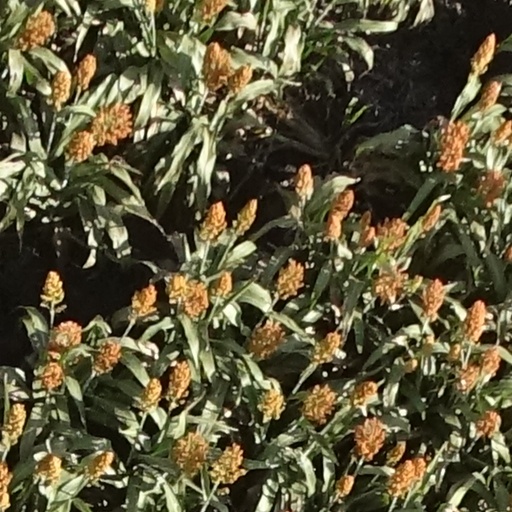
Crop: sorghum